George S. Tavlas

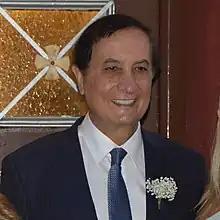
George S. Tavlas in 2016

George S. Tavlas is a Greek-American economist. Tavlas has been the Alternate to the Governor of the Bank of Greece for the European Central Bank since 2008. He is also a Distinguished Visiting Fellow at the Hoover Institution at Stanford University.